List of Harvard Crimson men's basketball head coaches

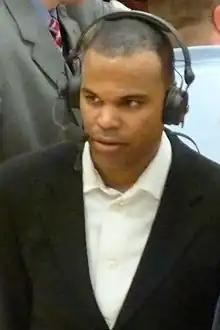
Tommy Amaker, the current head coach of the Harvard Crimson, and the winningest head coach in Crimson men's basketball history.

The following is a list of Harvard Crimson men's basketball head coaches. There have been 17 head coaches of the Crimson in their 112-season history.